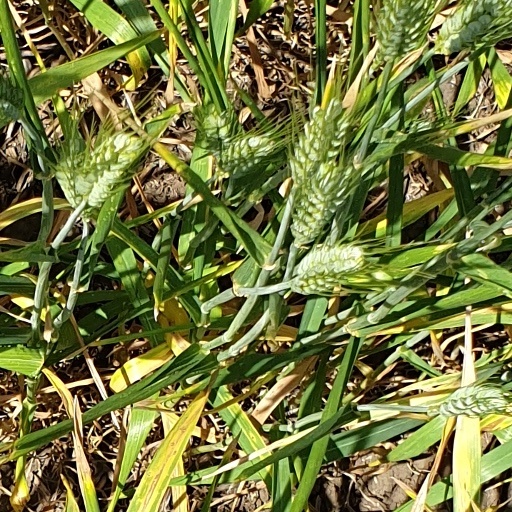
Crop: wheat